Fateh Jung Shah

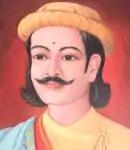
Portrait of Chautaria Fatte Jang Shah

"Sri Chautaria" Fateh Jang Shah (1805 – 14 September 1846) or Fatya Jang Shah, also popularly known as Fatte Jang Chautariya, was the 6th prime minister of Nepal.